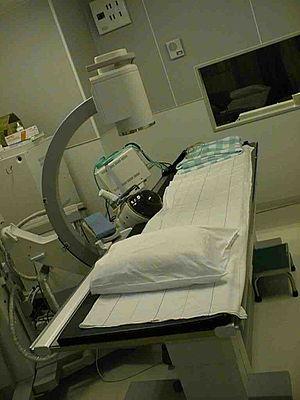
La lithotripsie ou lithotritie extracorporelle est une technique de lithotripsie qui consiste à éliminer en fragments les calculs par le biais d'ondes de choc ultrasonores.